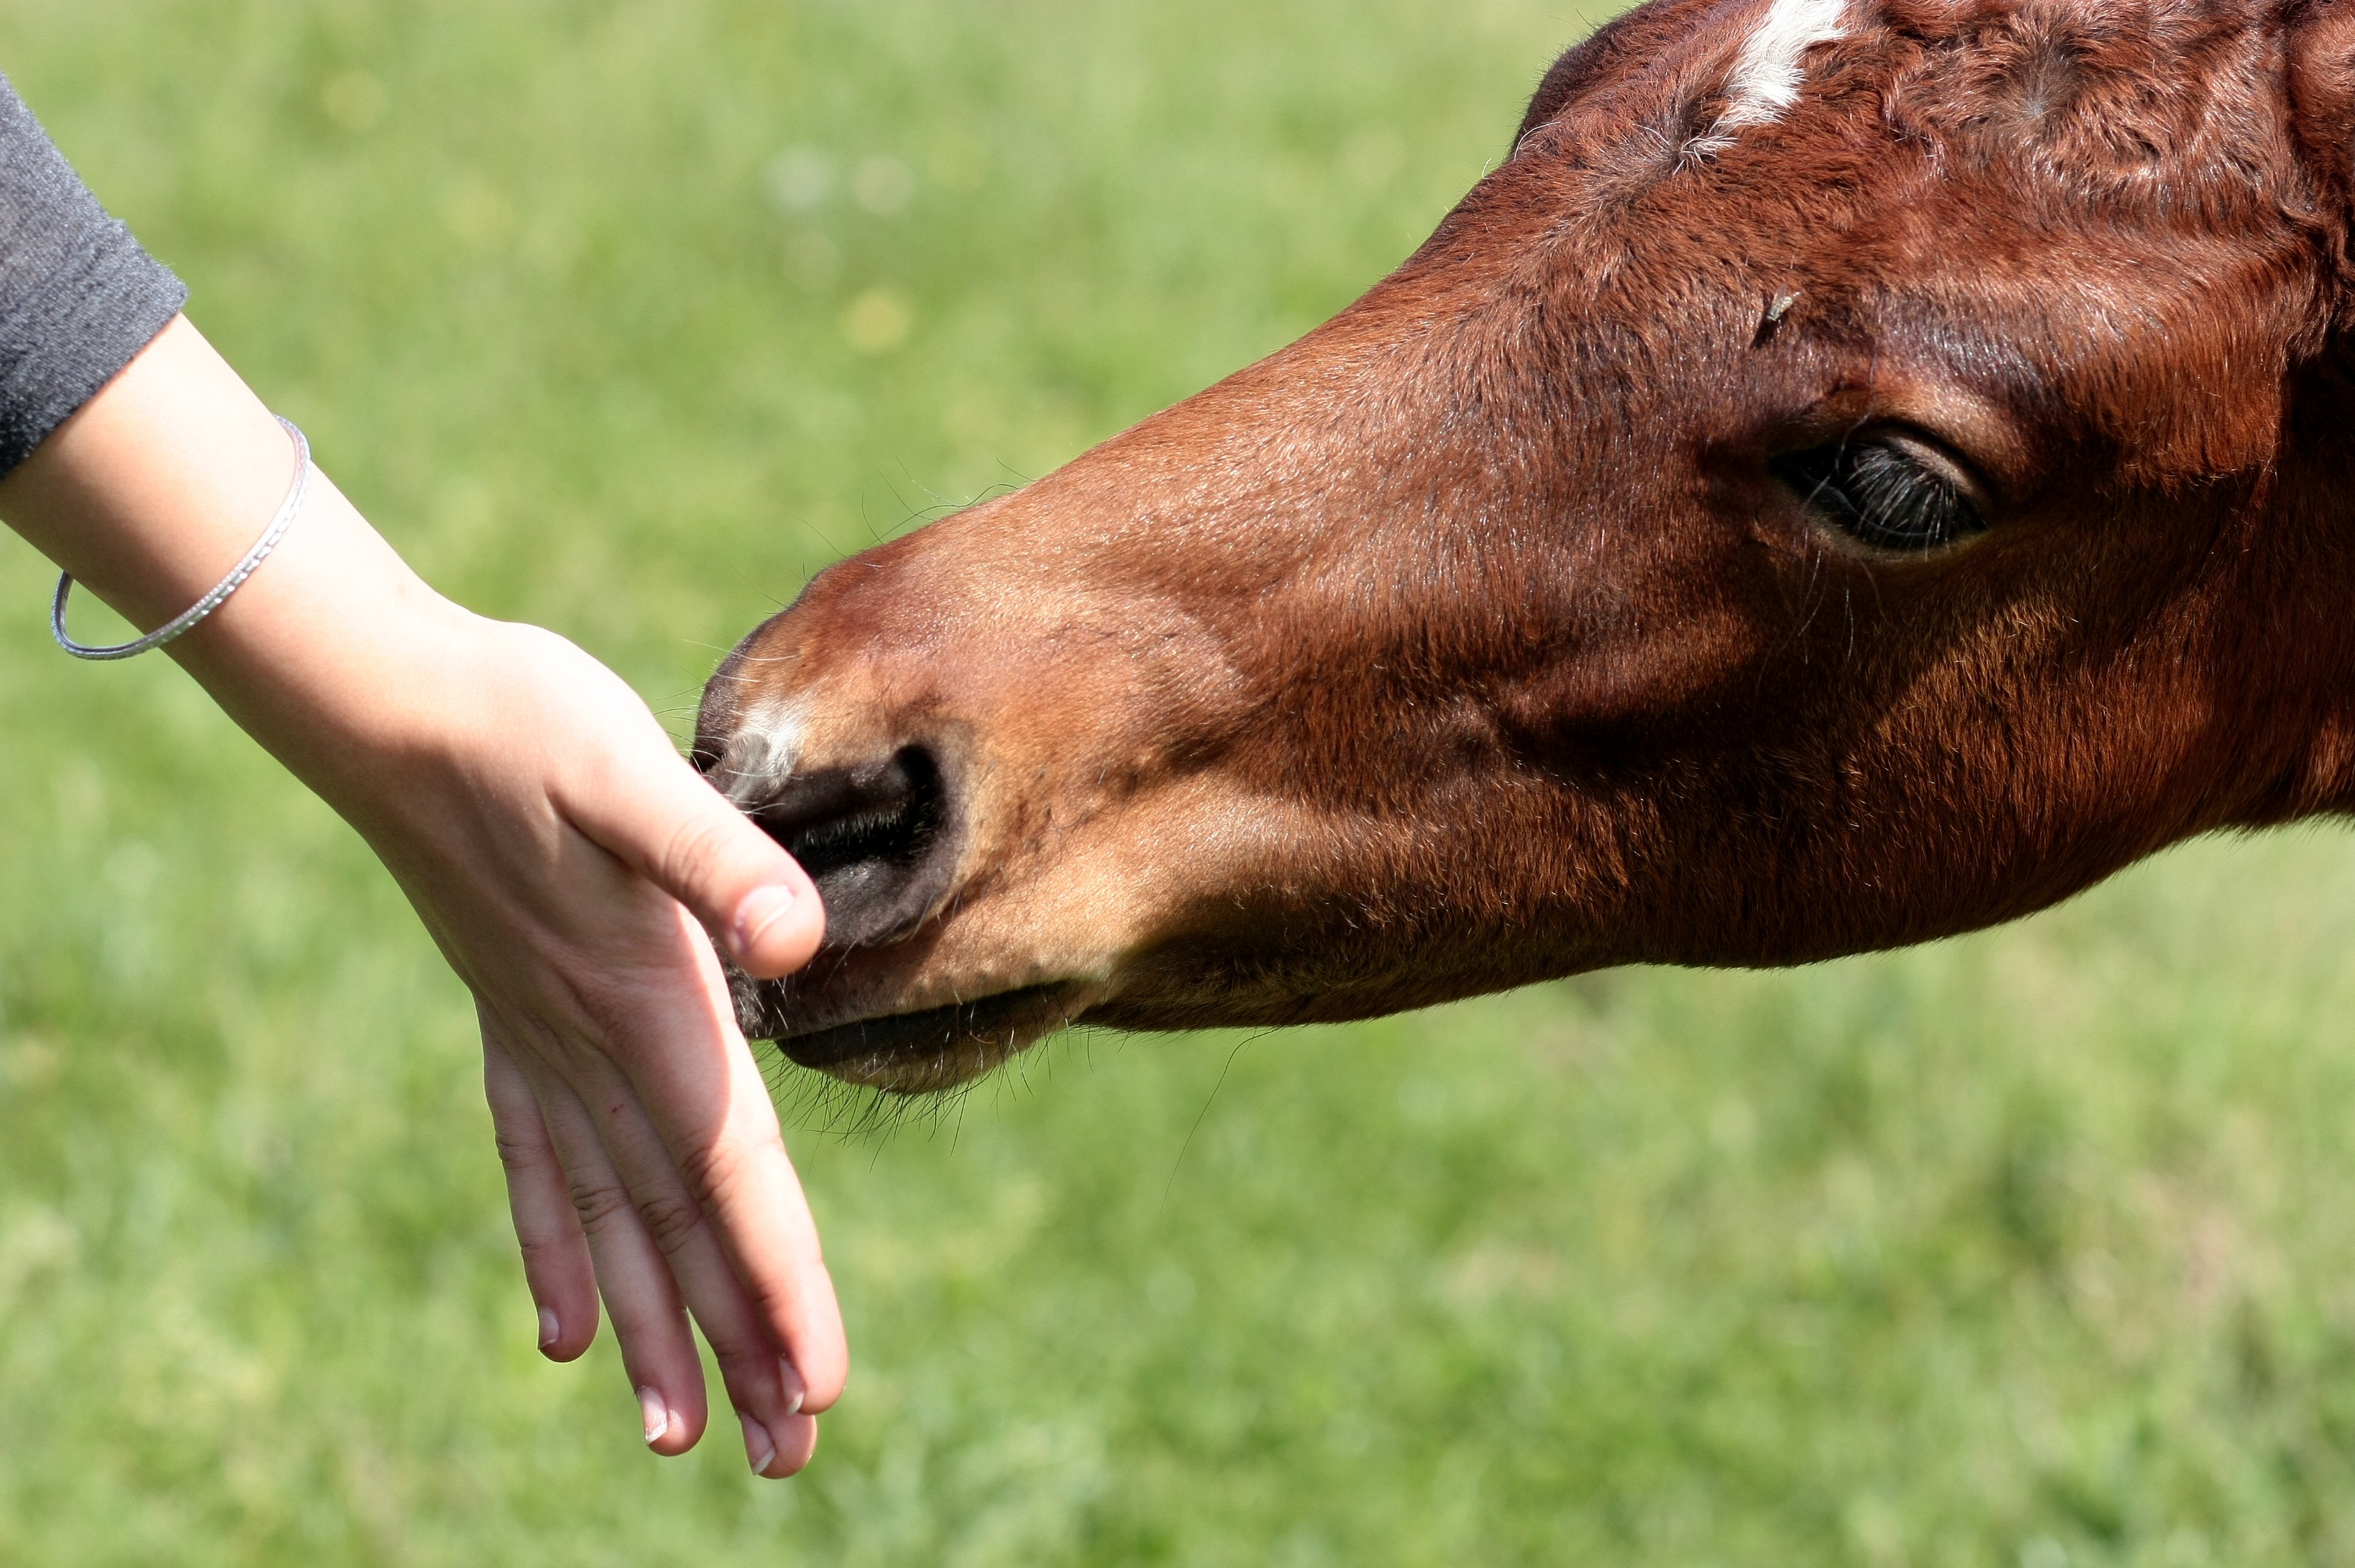
hand, grass, meadow, wildlife, food, pasture, grazing, horse, brown, mammal, stallion, fauna, vertebrate, mare, contact, horse like mammal